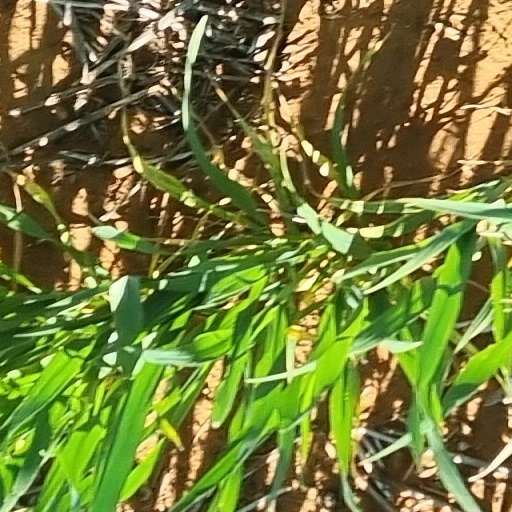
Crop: wheat